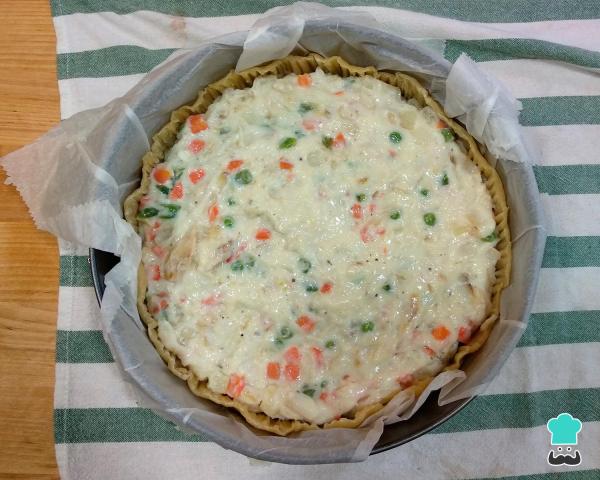
Retiramos la masa del horno cuando haya pasado el tiempo y dejamos templar un poco. Luego, vertemos el relleno y lo distribuimos de manera uniforme con ayuda de una espátula o cuchara.